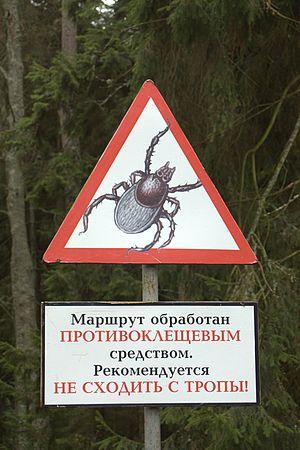
L' encéphalite à tique ou méningoencéphalite à tique ou méningo-encéphalite verno-estivale à tiques est une encéphalite virale due à un arbovirus de la famille des Flaviviridae, le TBEV qui semble presque exclusivement vectorielle et presque toujours transmise par des tiques dures et notamment en Europe par Ixodes ricinus. Elle touche les humains ainsi que la plupart des mammifères.